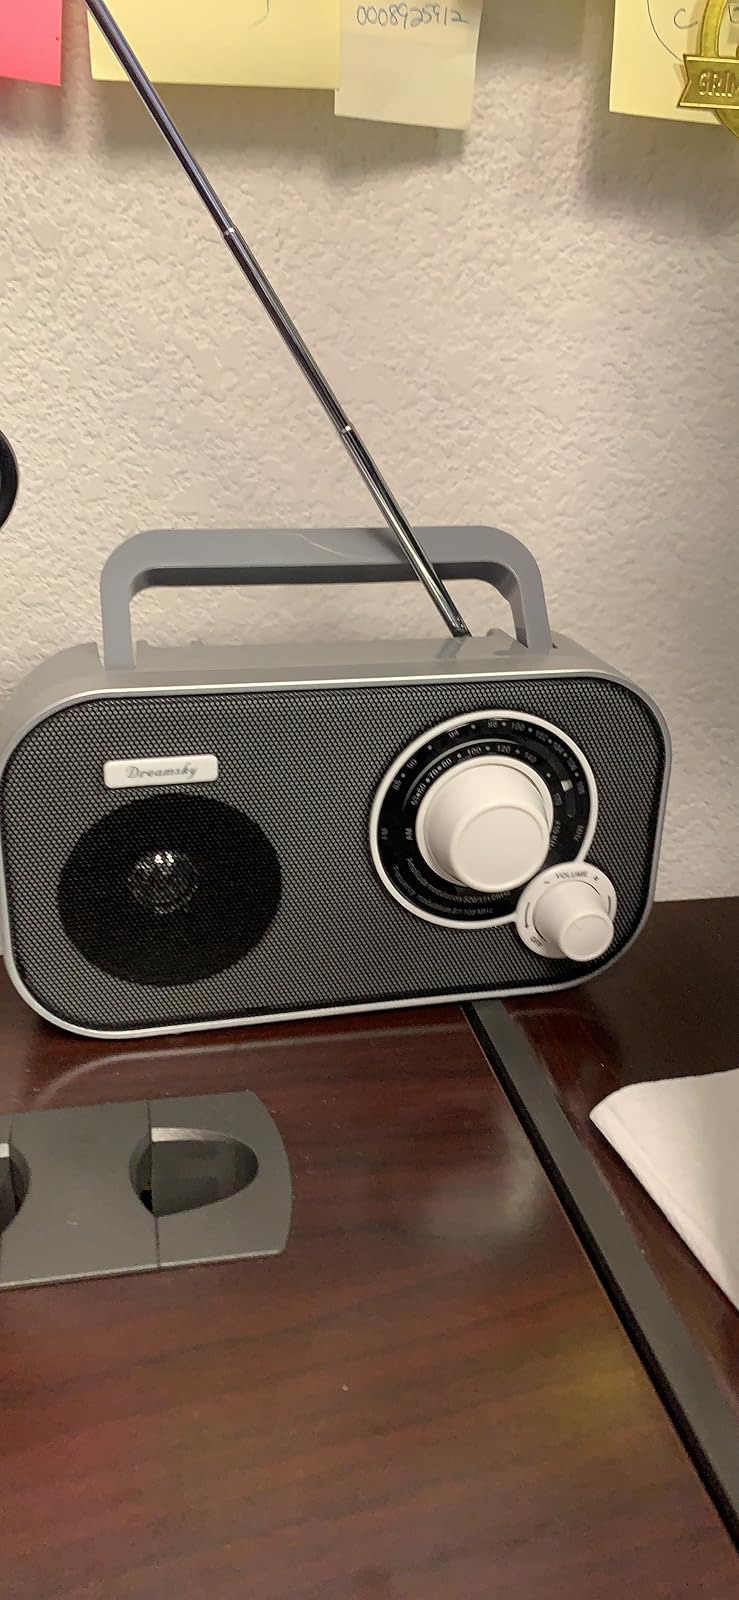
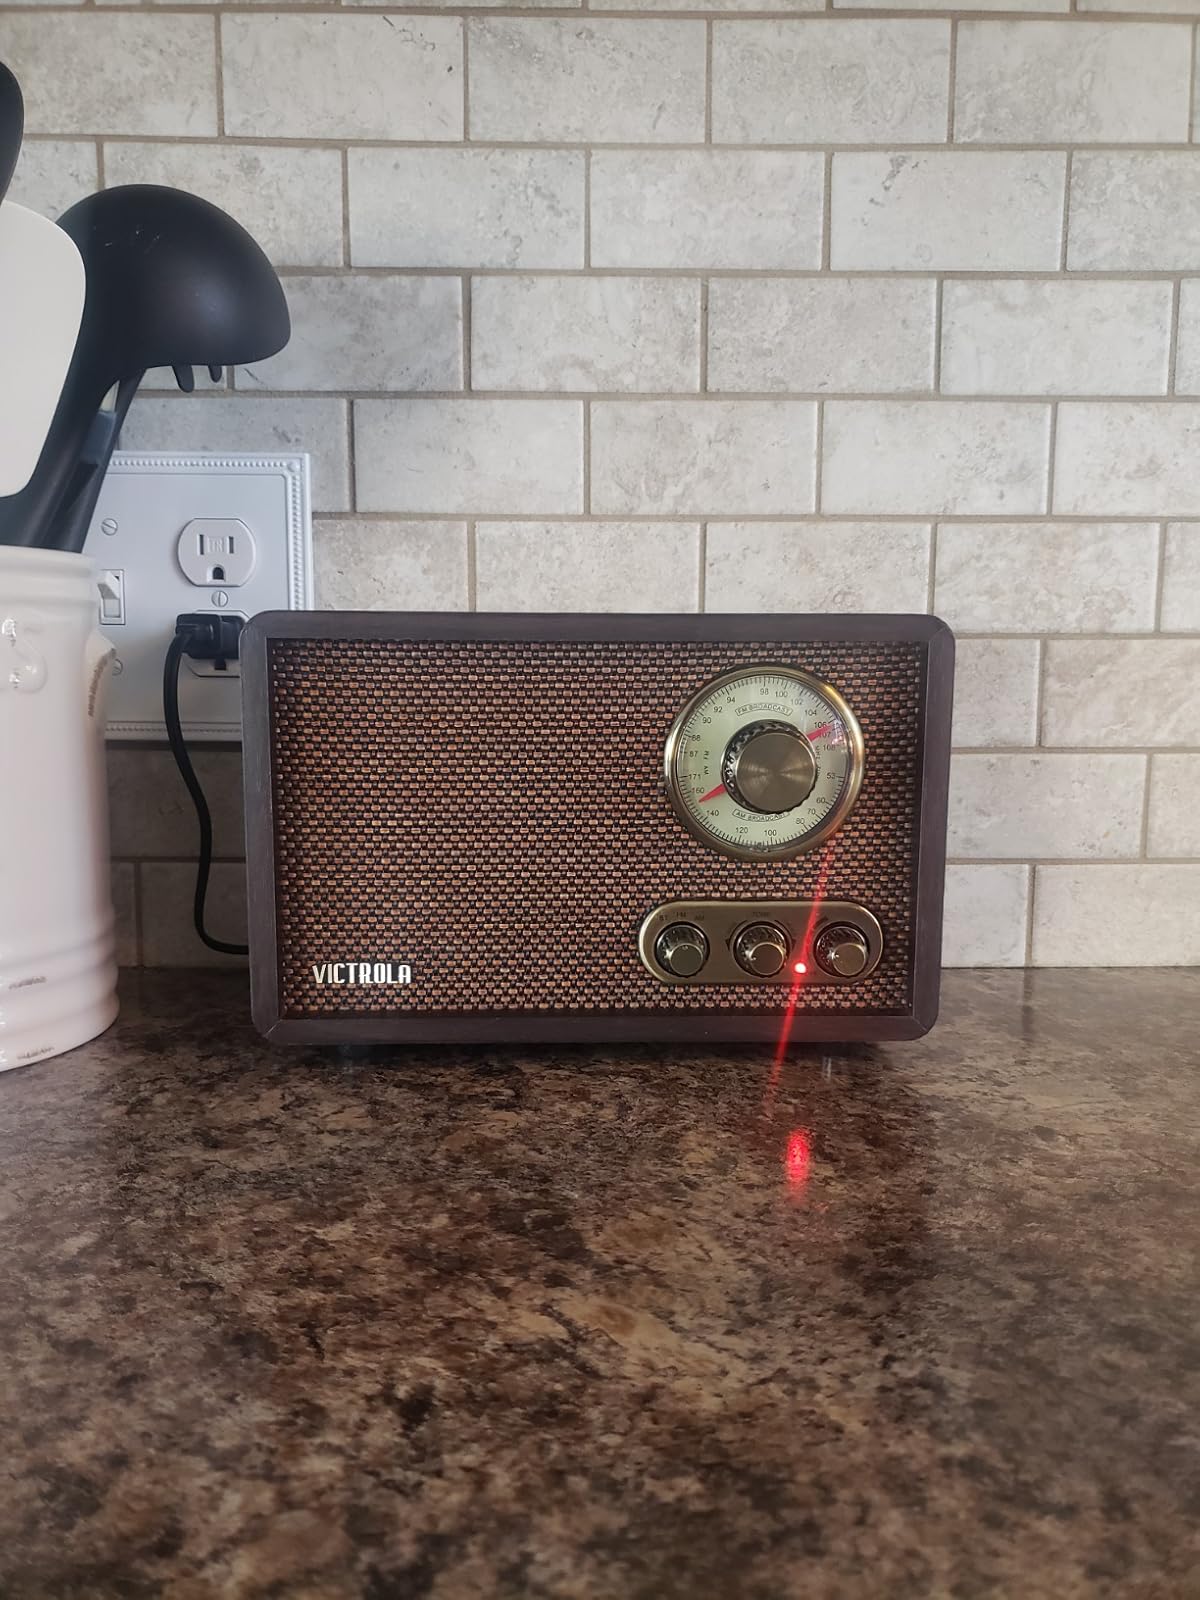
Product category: radio
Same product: no